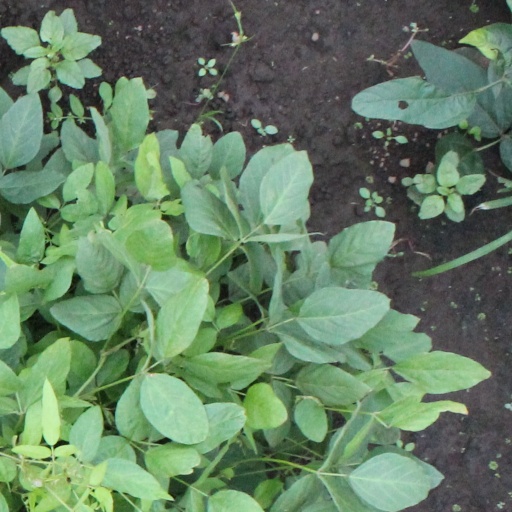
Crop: soybean